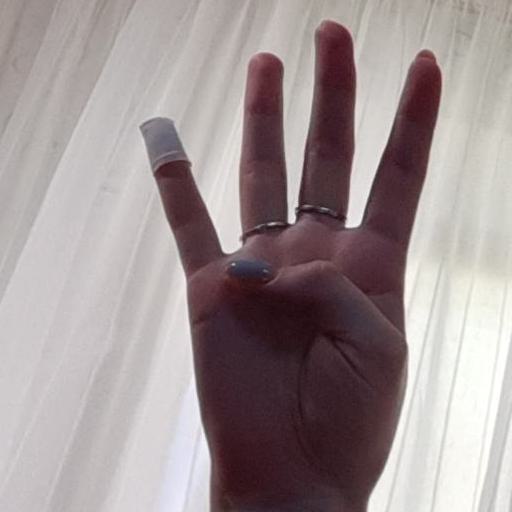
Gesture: four